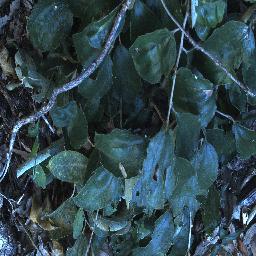
Label: chinee_apple